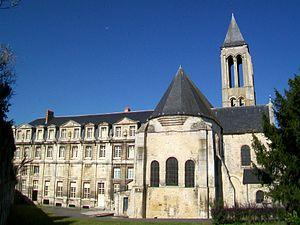
Vue sur l'ancienne abbaye et l'église depuis l'est. Triplet dans le chevet de l'église
L'abbaye Saint-Vincent de Senlis est une ancienne abbaye de chanoines réguliers de saint Augustin à Senlis. Elle a été fondée en 1065 par la reine Anne de Kiev, probablement en relevant de ses ruines une ancienne abbaye dont l'histoire n'a pas laissé de traces. L'abbaye est placée sous les vocables de saint Jean-Baptiste et saint Vincent de Saragosse, qui n'est donc que le second patron pendant les premières décennies. Aucun élément en élévation ne subsiste de la première abbaye. L'église abbatiale actuelle fut édifiée pendant la seconde moitié du XIIᵉ siècle par le même atelier qui travaillait sur le chantier de la cathédrale Notre-Dame de Senlis. L'architecture est sobre, et montre encore des influences romanes, mais dans son ensemble, l'abbatiale appartient à la première période gothique. Avec un vaisseau central de 47 m de longueur et un clocher élancé culminant à 41 m, elle est de dimensions considérables. Pendant son premier siècle d'existence notamment, l'abbaye est très prospère.
Senlis est une commune française, sous-préfecture du département de l'Oise, en région Hauts-de-France. Elle se situe sur la Nonette, entre les forêts de Chantilly et d'Ermenonville au sud, et d'Halatte au nord, à quarante kilomètres au nord de Paris. Ses habitants sont appelés les Senlisiens.